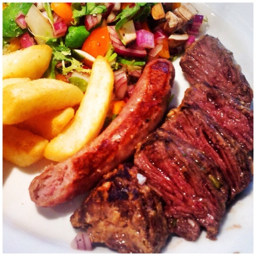
the final result , sliced served with chips , sausage and salad